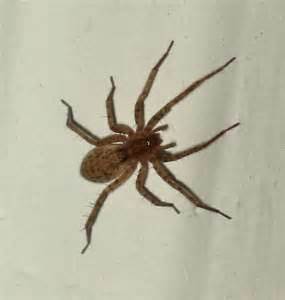
Label: ragno